Survivor (franchise)

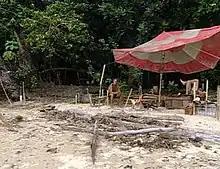
The tribe camp near the end of "". Tribes must build themselves basic shelters from natural resources and through reward items earned during the competition.

Players for each season are selected through applicants and casting calls, down-selecting to between 16 and 20 players and additional alternates. American version host Jeff Probst noted that while 16 castaways assist in splitting the tribes with respect to age and sex, they have used 18 or 20 to provide them "wiggle room" in case of player injury or if one should want to quit the game. These players undergo physical and psychological evaluation to make sure they are physically and mentally fit for the survival endurance and will not likely quit during the filming period, replacing those that are questionable with the alternates. In one case, "Fiji", on the day before filming was to start after they had dismissed their alternates, one of the castaways opted out of the competition, forcing production to start with 19 players and adapting the activities of the first few days to accommodate the odd number of players.